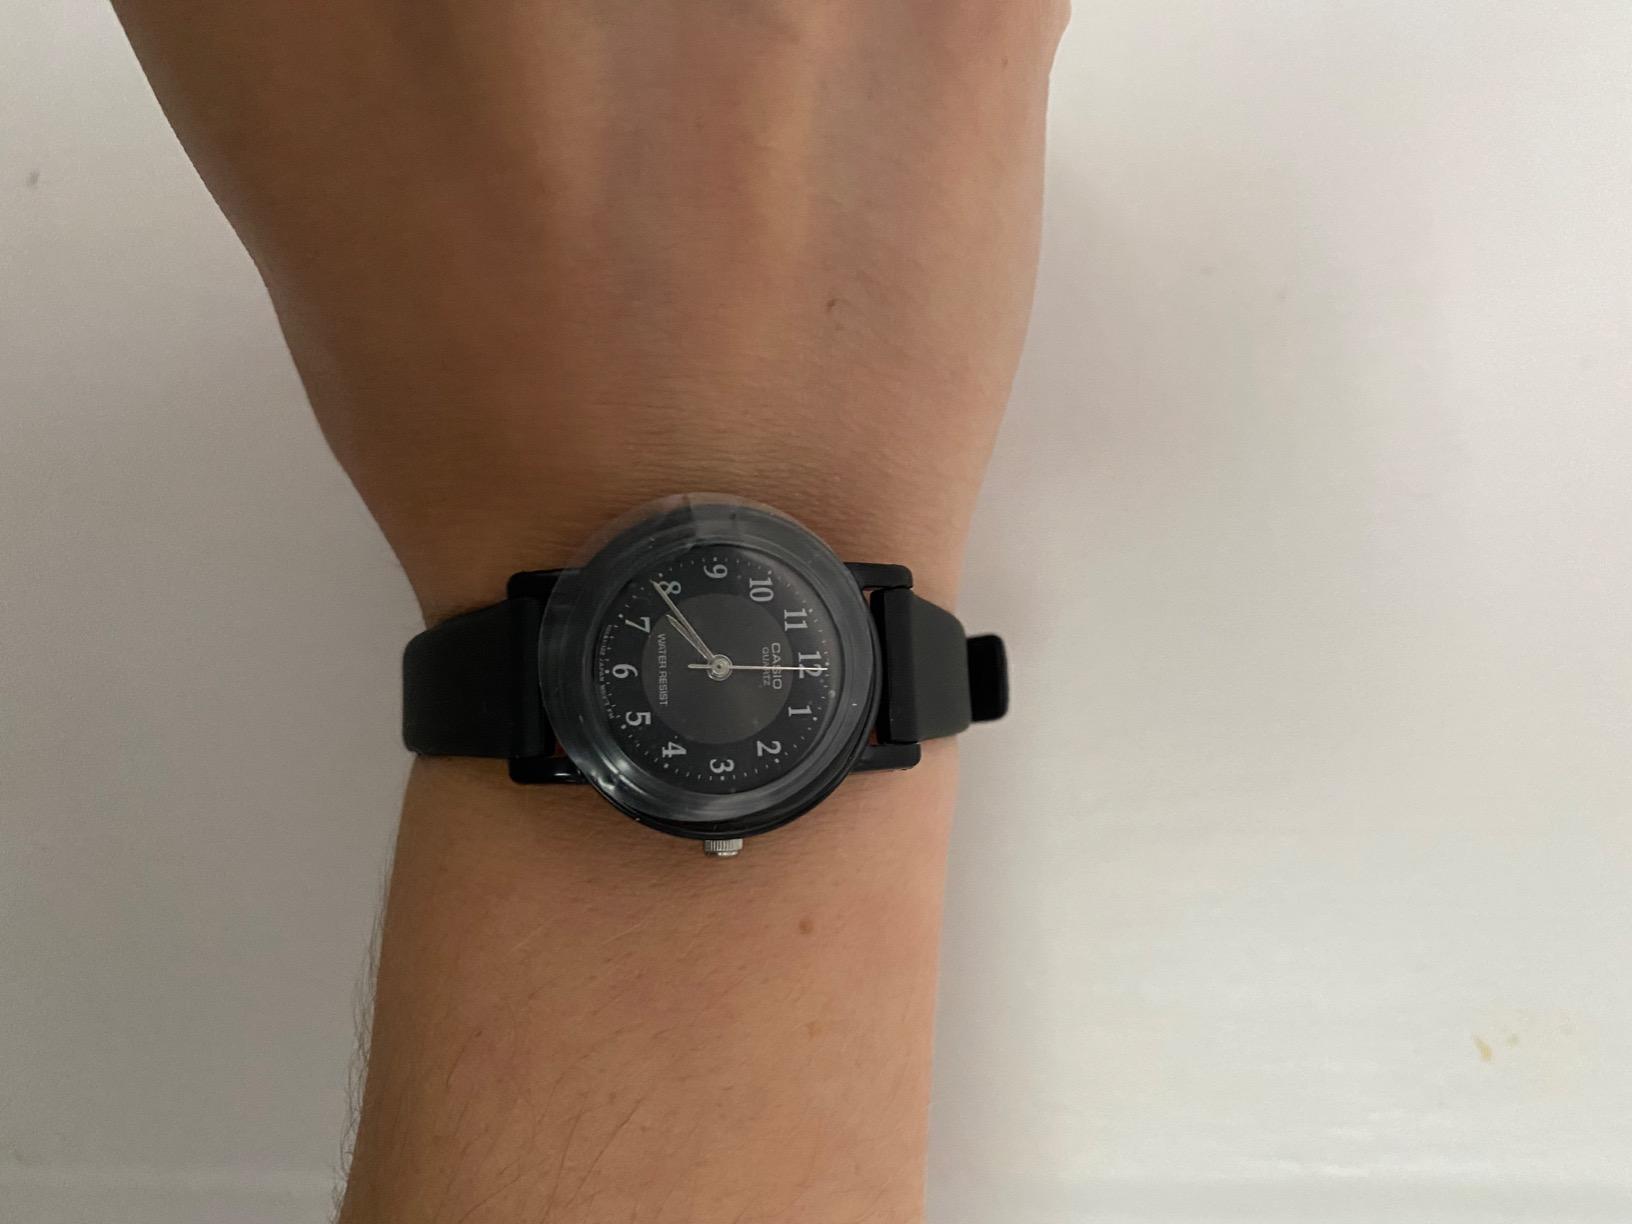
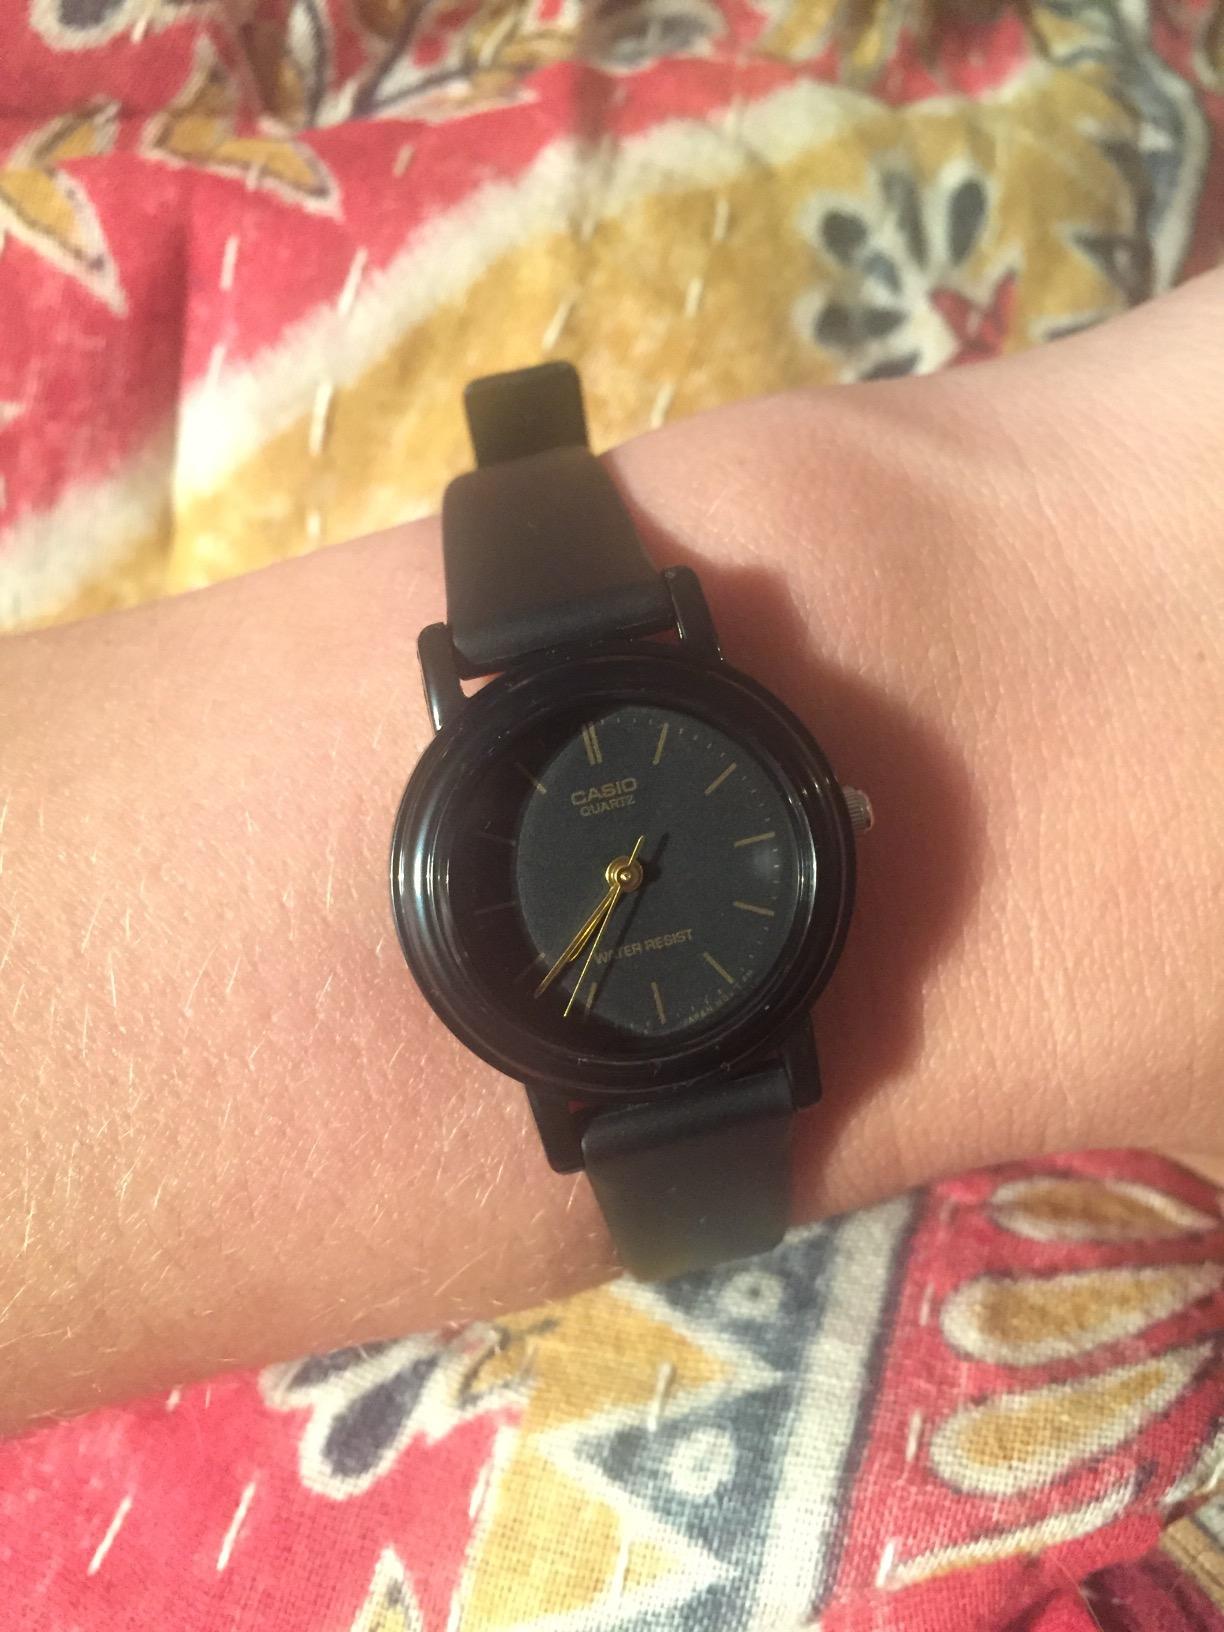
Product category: accessories_watch
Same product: no